Purico complex

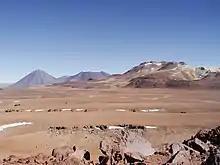
A view across the Purico complex

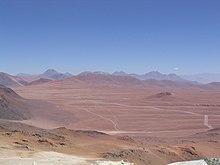
The Purico shield seen from Cerro Toco

Purico is a circular shield with a diameter of , whose slopes descend away from a centre at an elevation of . This shield forms a plateau, which is known as the Chajnantor Plateau, and which contains further flat areas such as Llano de Chajnantor, Pampa El Vallecito and Pampa La Bola. There is no evidence that a caldera exists there, unlike in many other volcanoes of this type. To the west, close to the margin of the Salar de Atacama, the shield drops down to a bajada. A north-south trending system of fractures and conspicuous normal faults cuts across the western margin of the Purico complex.